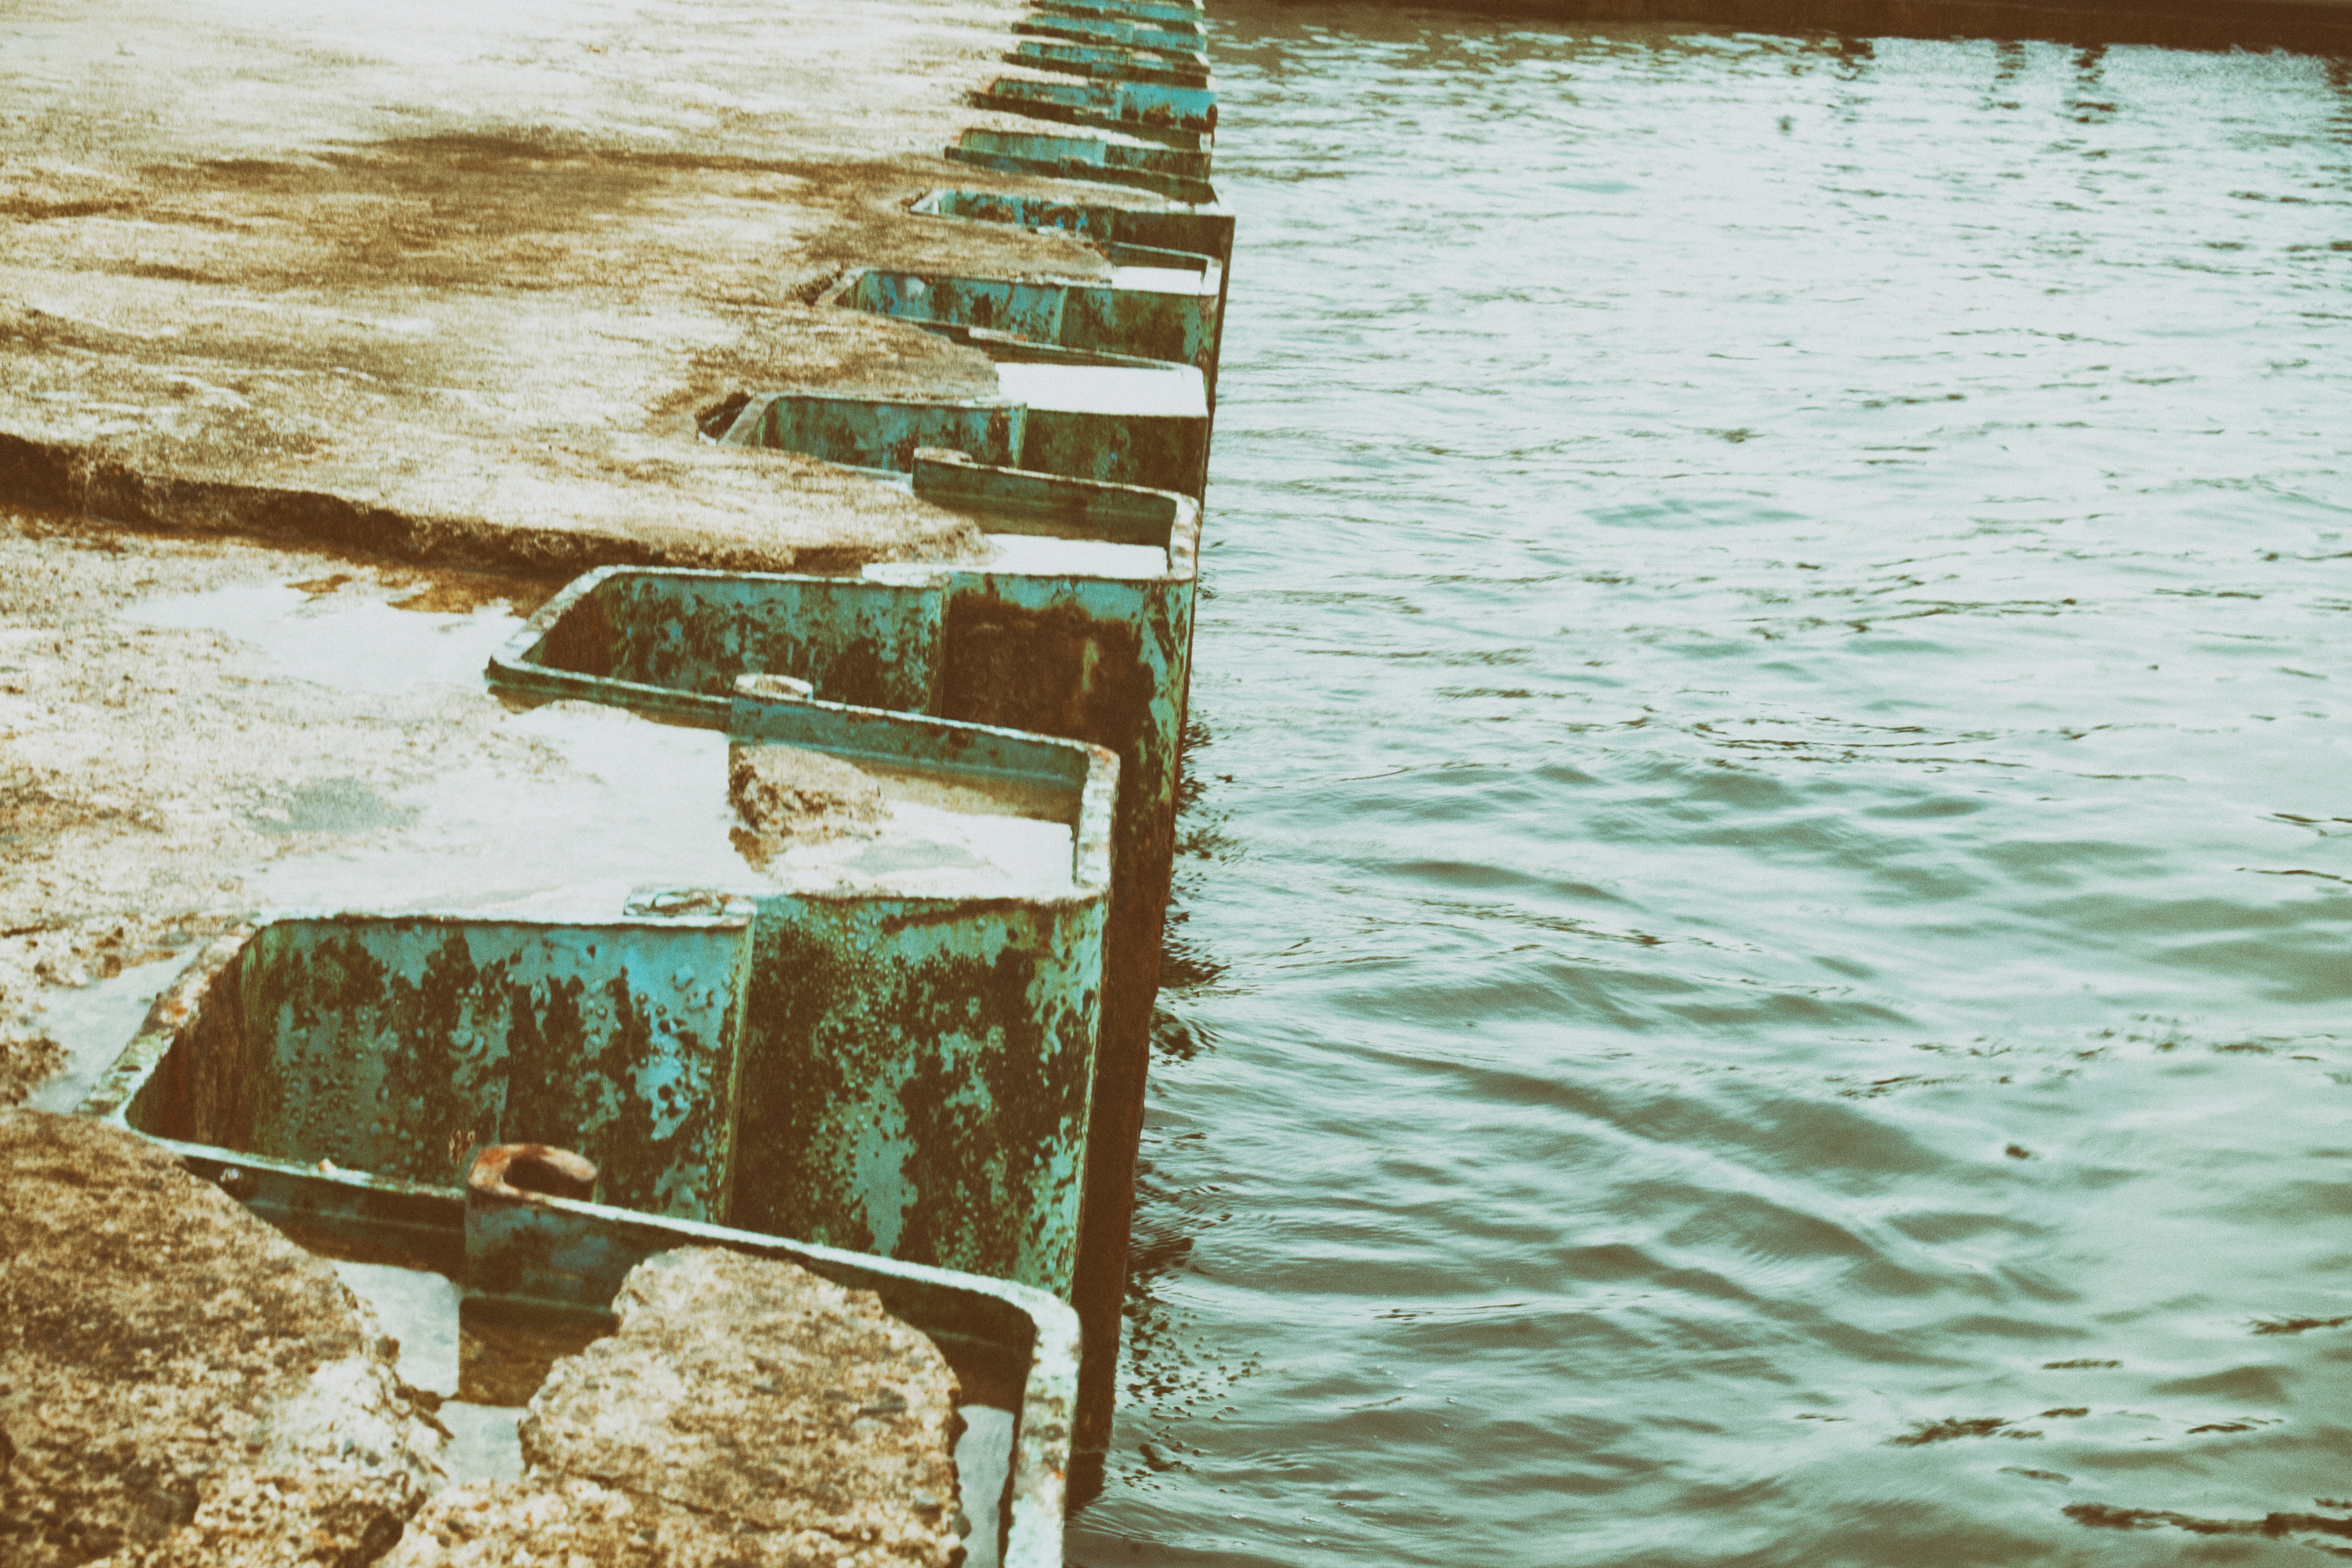
beach, sea, coast, water, ocean, dock, shore, wave, reflection